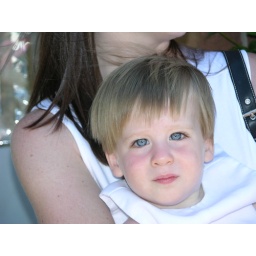
Pierce has the best seat in the house